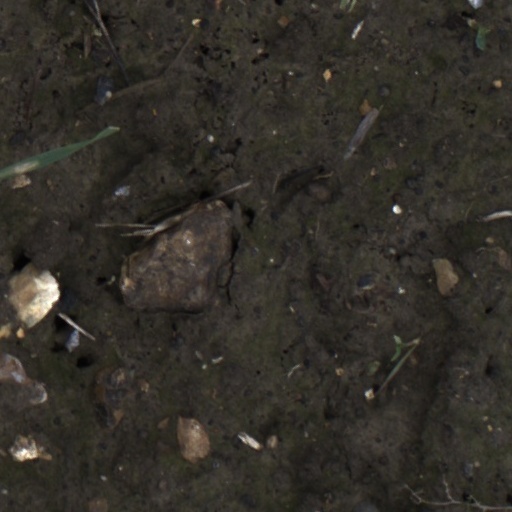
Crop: wheat